Sverker the Elder

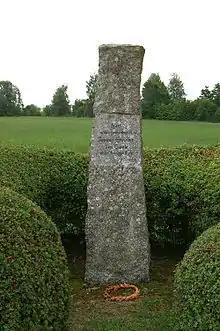
The "Sverker Stone (Sverkerstenen)" monument at the site of the assassination.

Sverker the Elder (Old Swedish: "Swærkir konongær gambli"; c. 1100 - 25 December 1156), also known as Sverker I, was King of Sweden from about 1132 until his murder. Of non-royal descent, he founded the House of Sverker, the rulers of which alternated with the rival House of Erik over the next century.